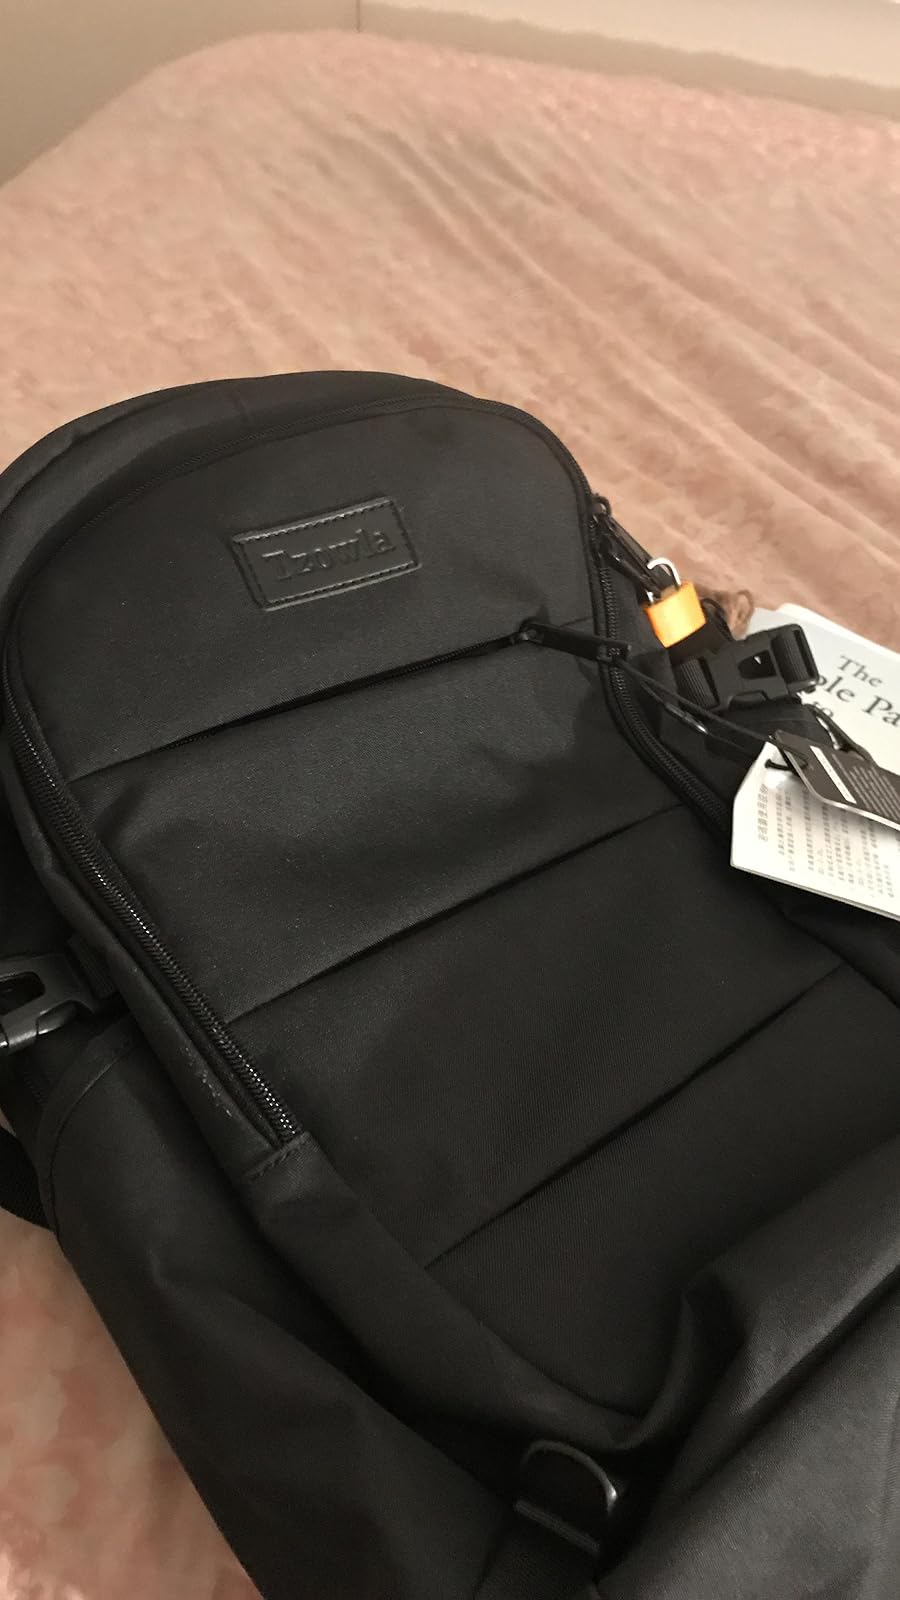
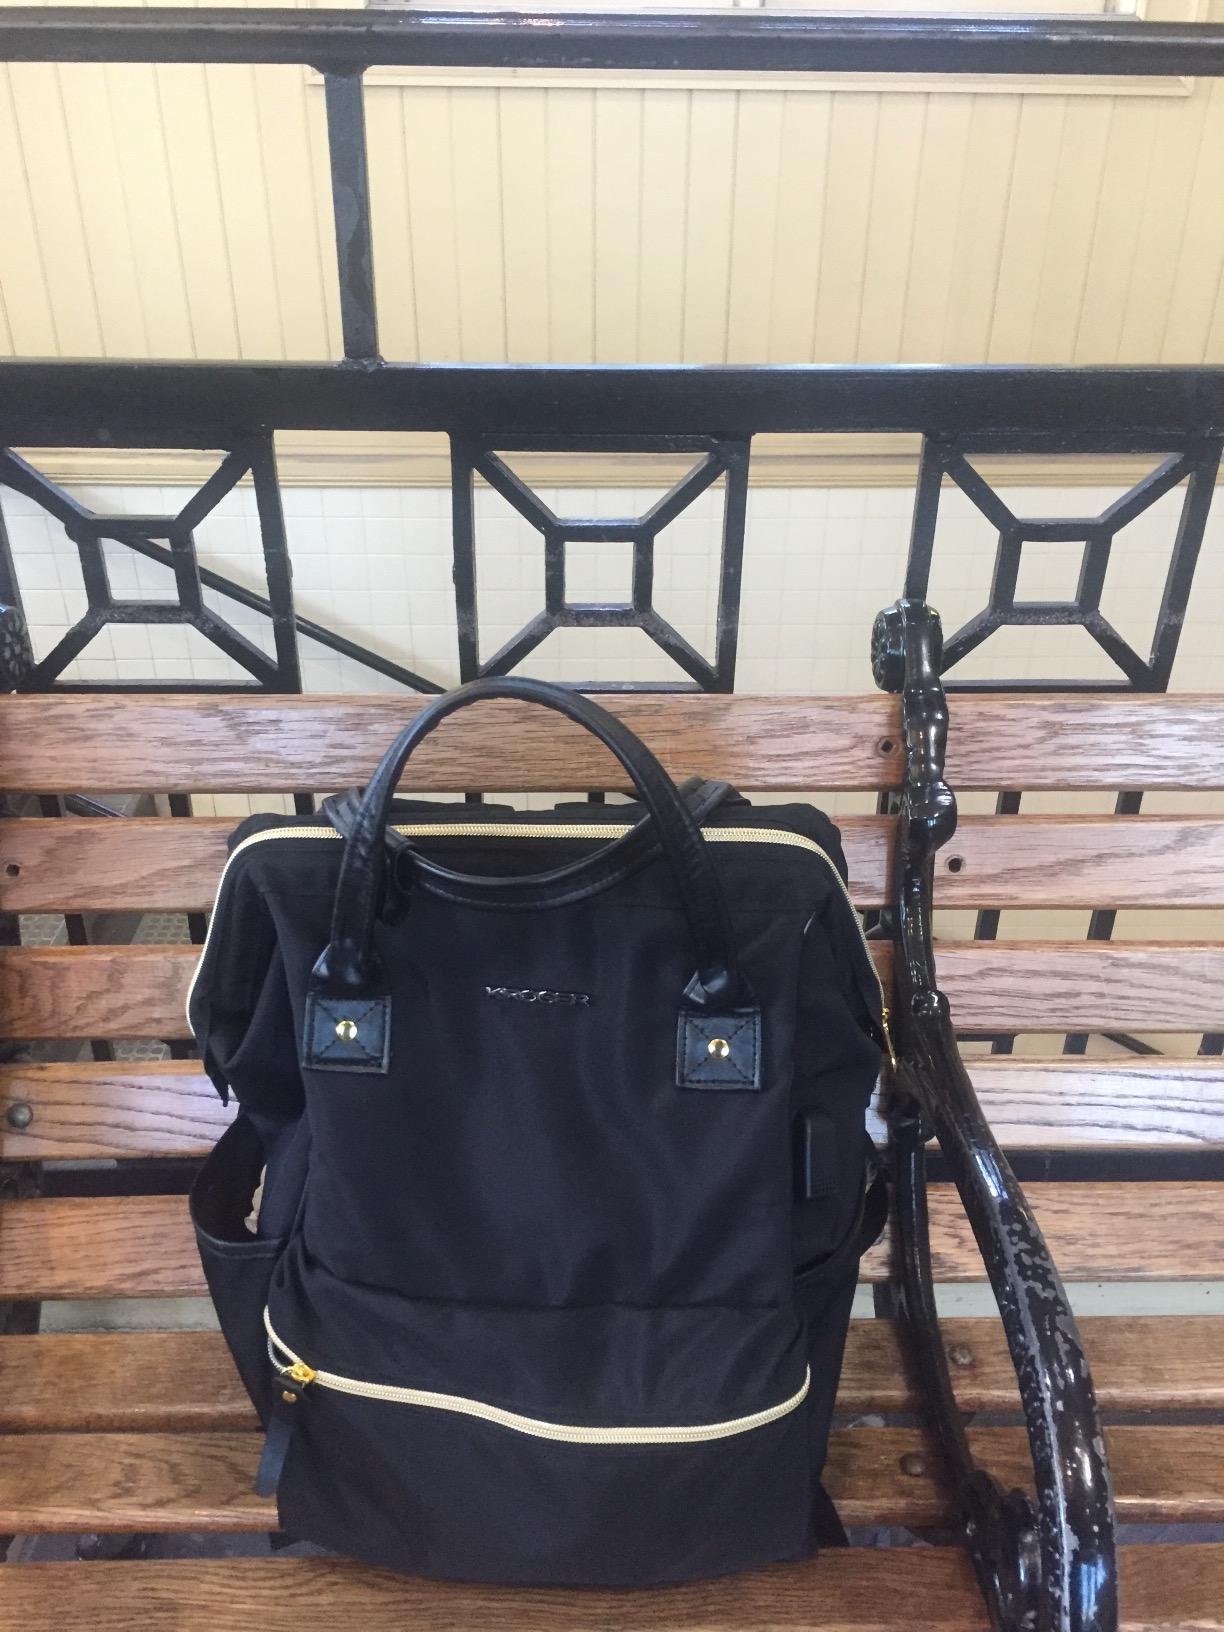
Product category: bag
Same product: no